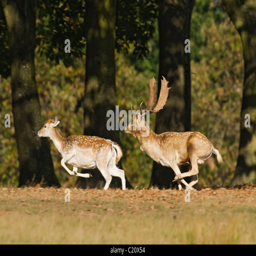
fallow deer during the rut